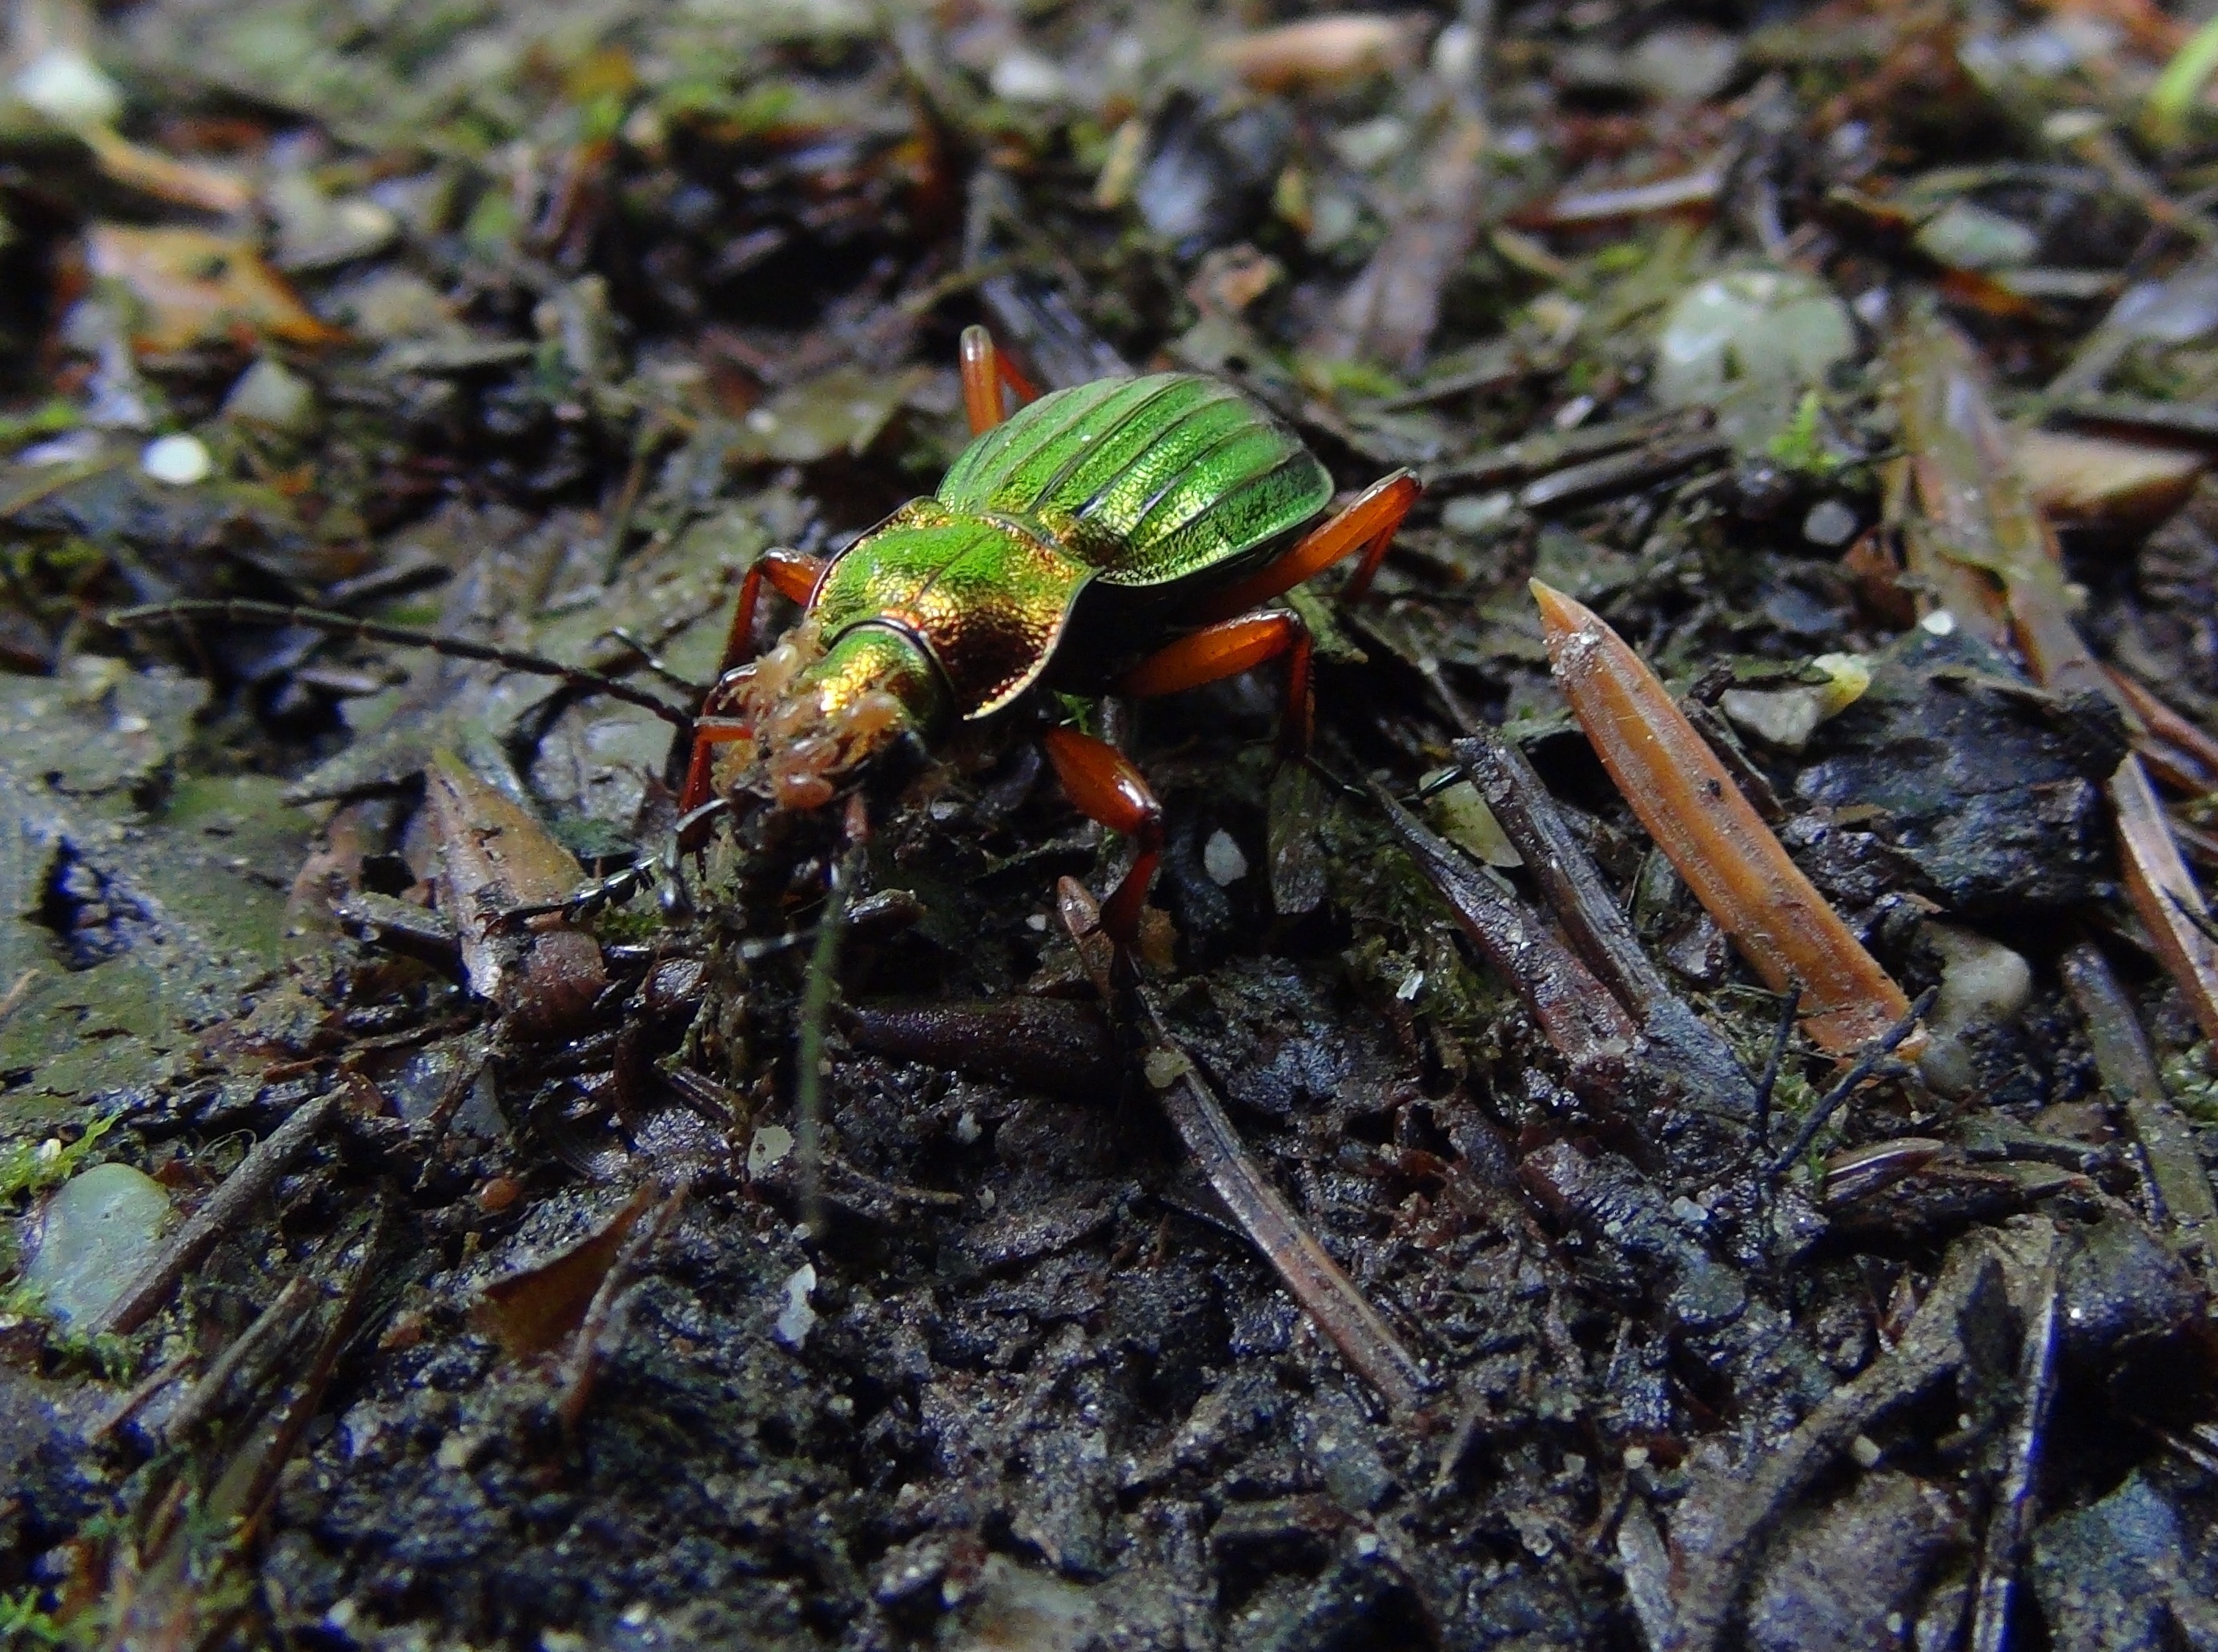
forest, leaf, flower, wildlife, green, insect, fauna, invertebrate, habitat, beetle, iridescent, macro photography, cetonia ground beetles, carabus auronitens